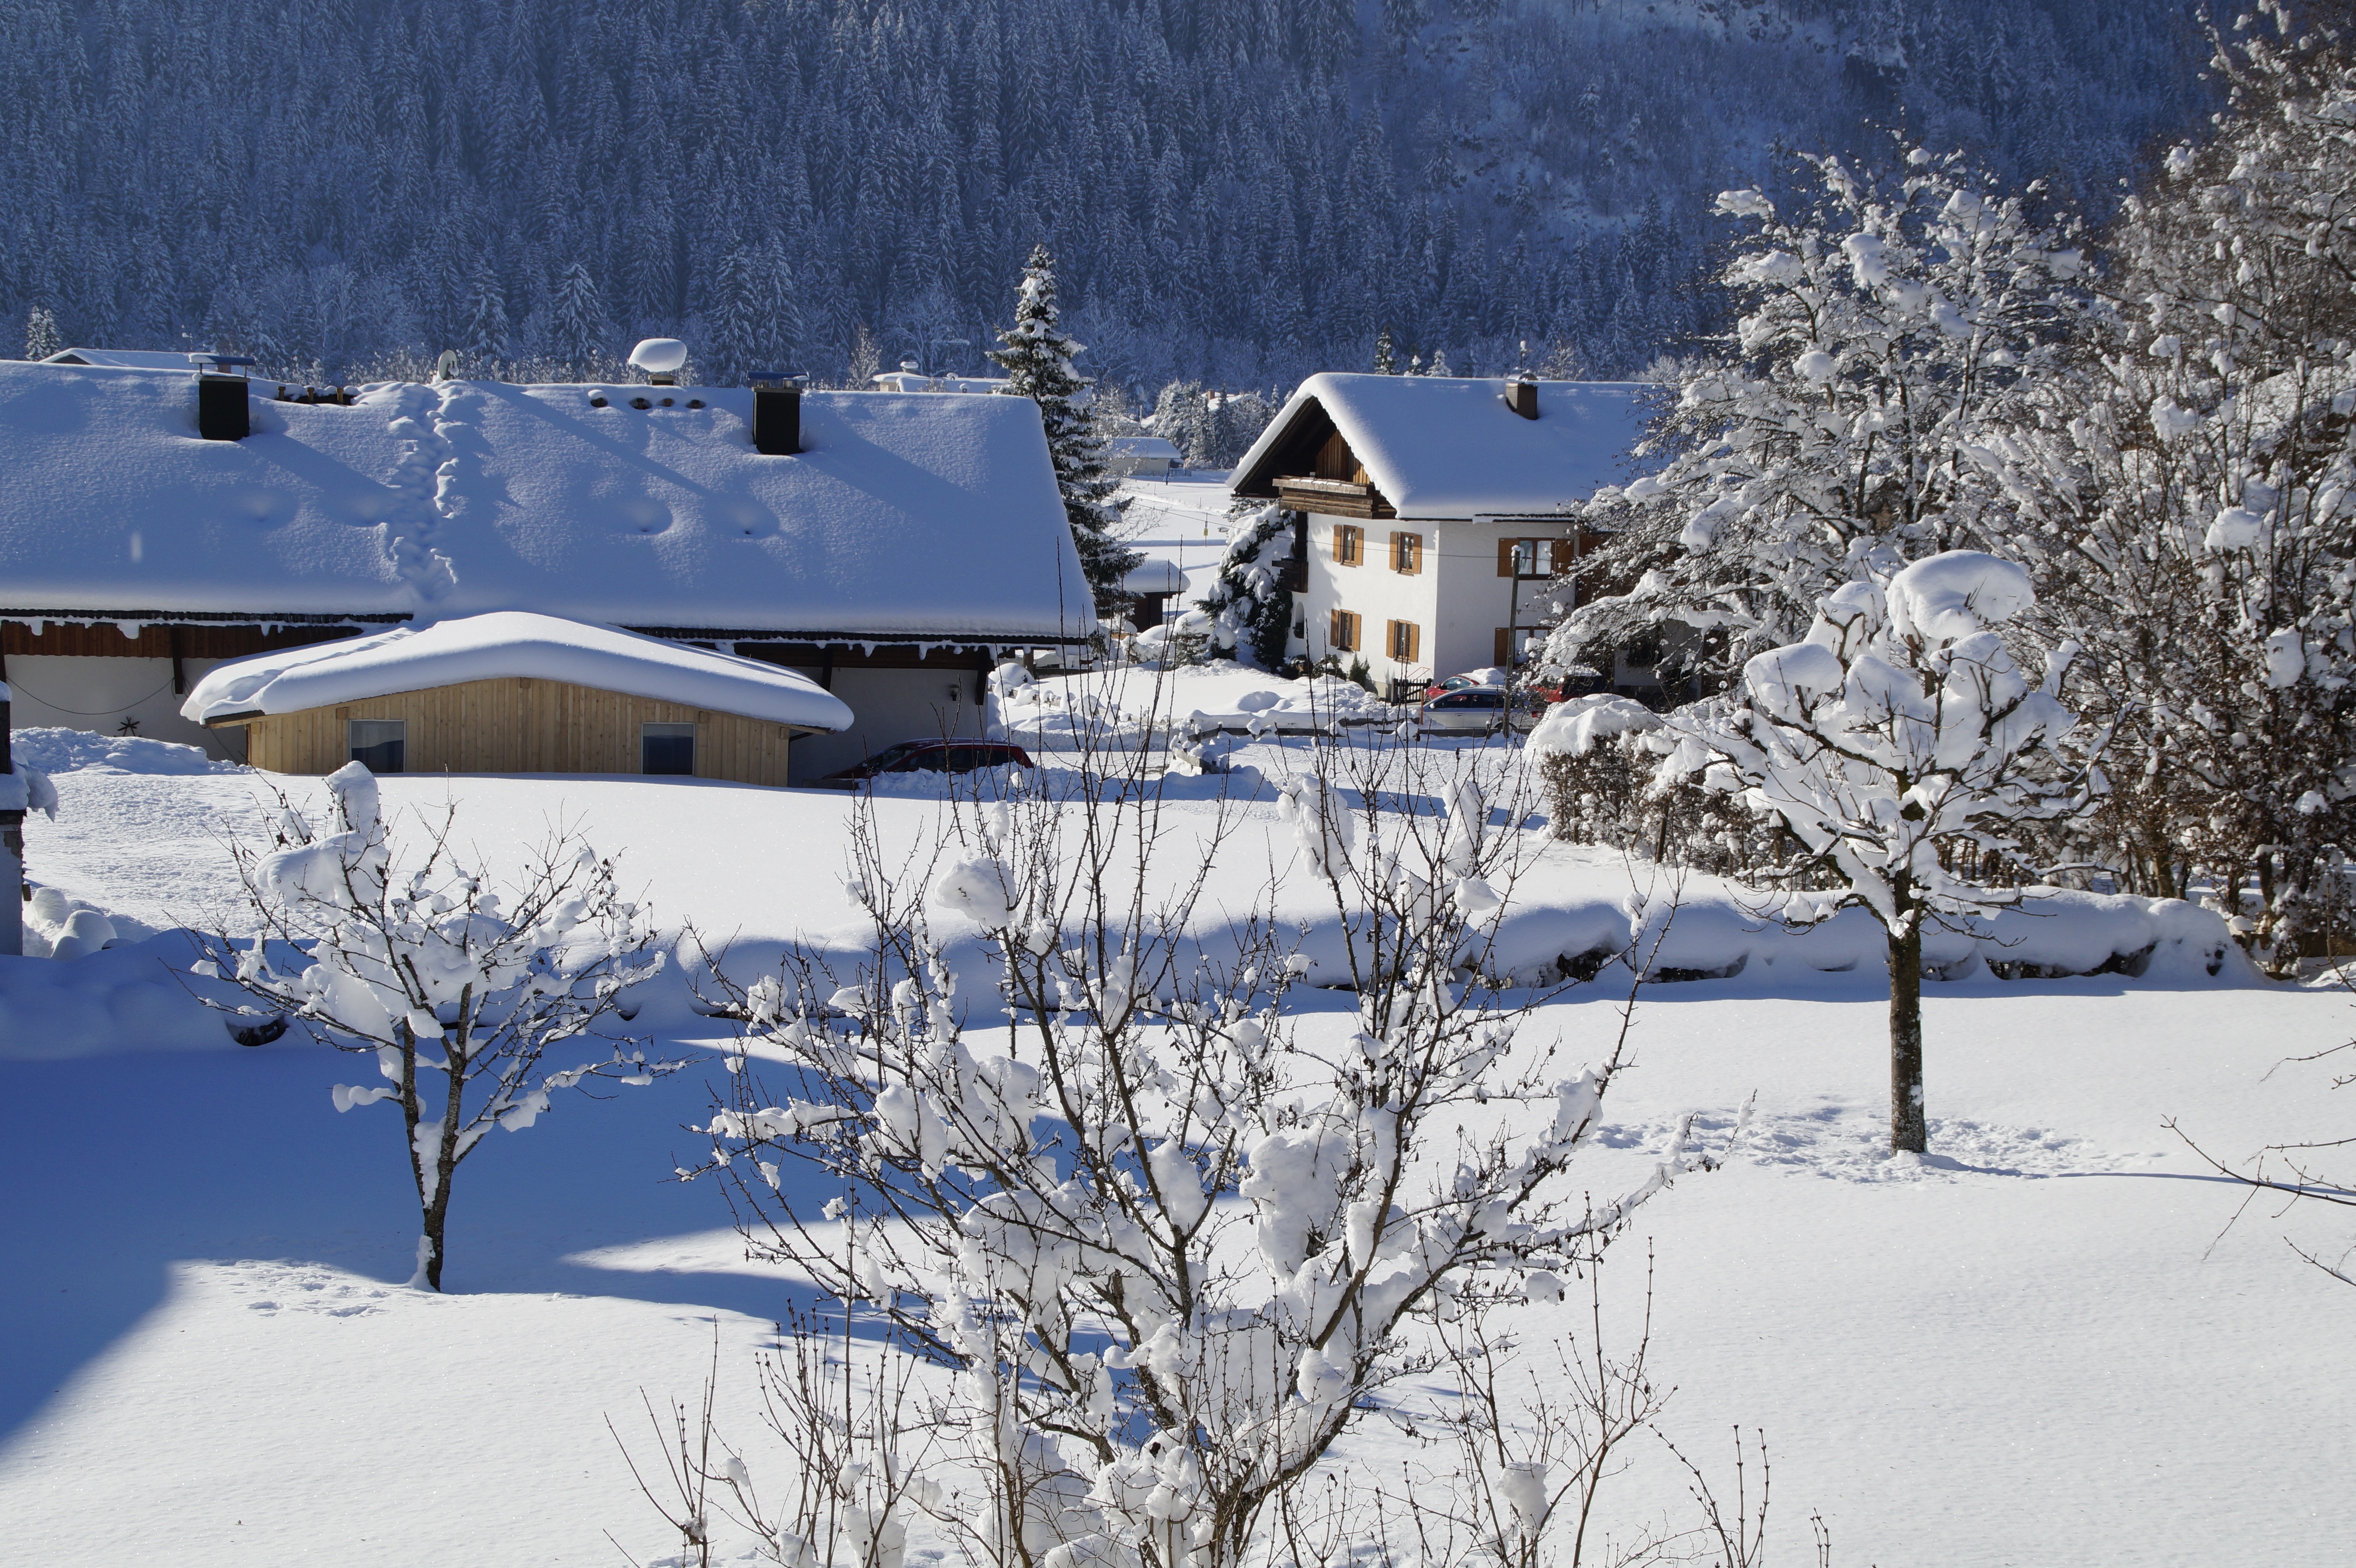
landscape, mountain, snow, cold, winter, sun, mountain range, village, weather, snowy, skiing, season, winter sport, resort, winter dream, wintry, winter magic, piste, freezing, allg u, snow magic, nordic skiing, ski equipment, geological phenomenon